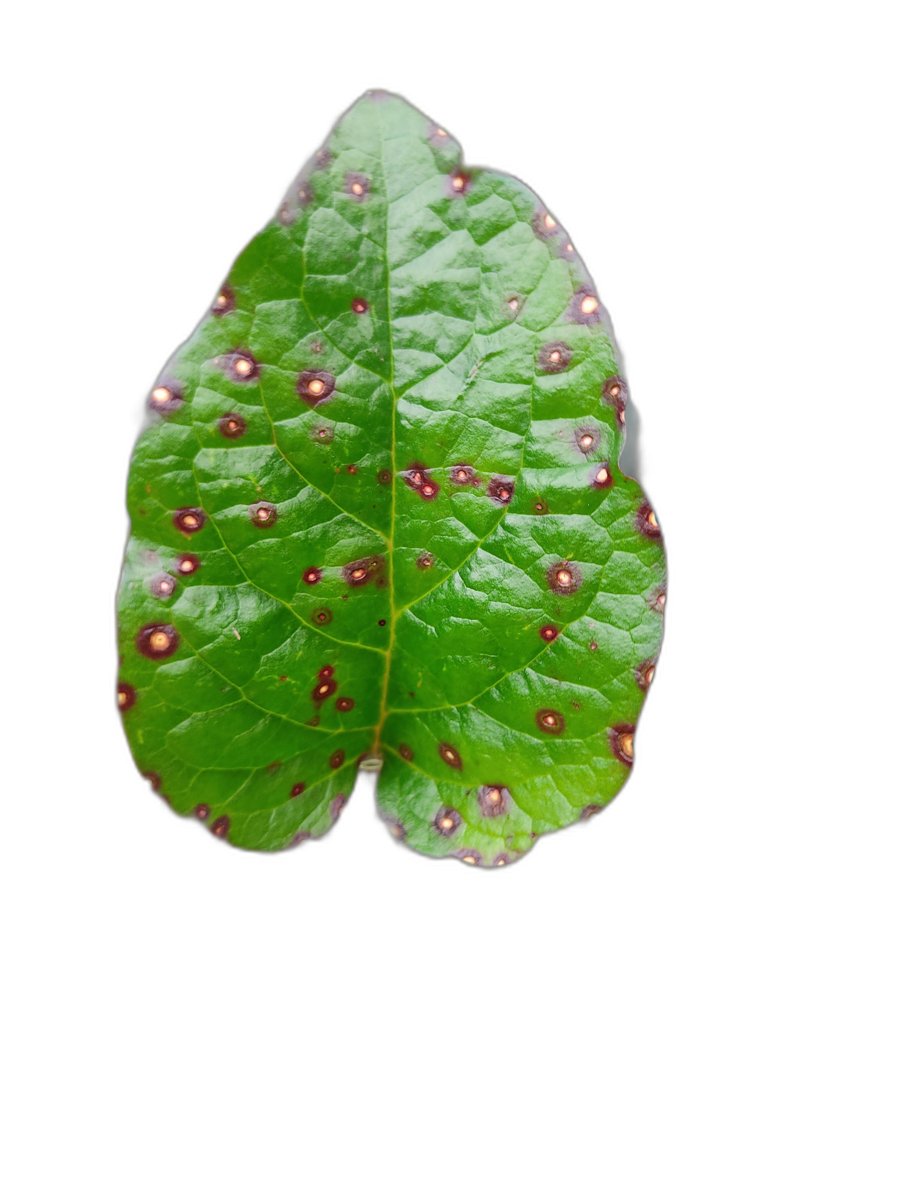
Label: Bacterial-Spot